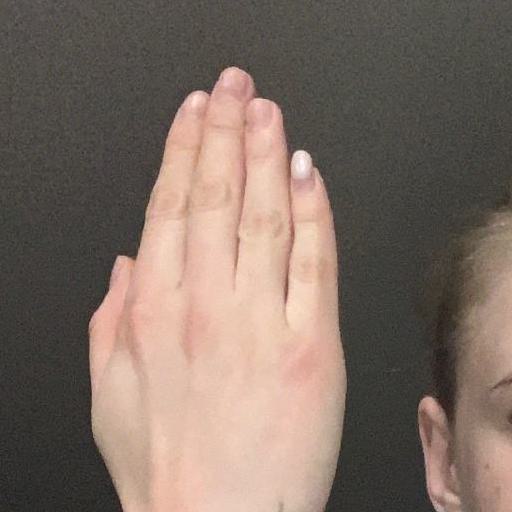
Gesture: stop_inverted